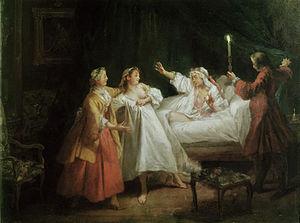
Nicolas Lancret, né le 22 janvier 1690 à Paris où il est mort le 14 septembre 1743, est un peintre français.
Contes et nouvelles en vers est un recueil de divers contes et nouvelles grivois, recueillis et versifiés par Jean de La Fontaine et publiés en trois parties par Claude Barbin, en 1665, 1666 et 1671.